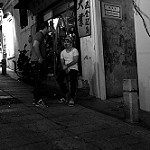
Label: street